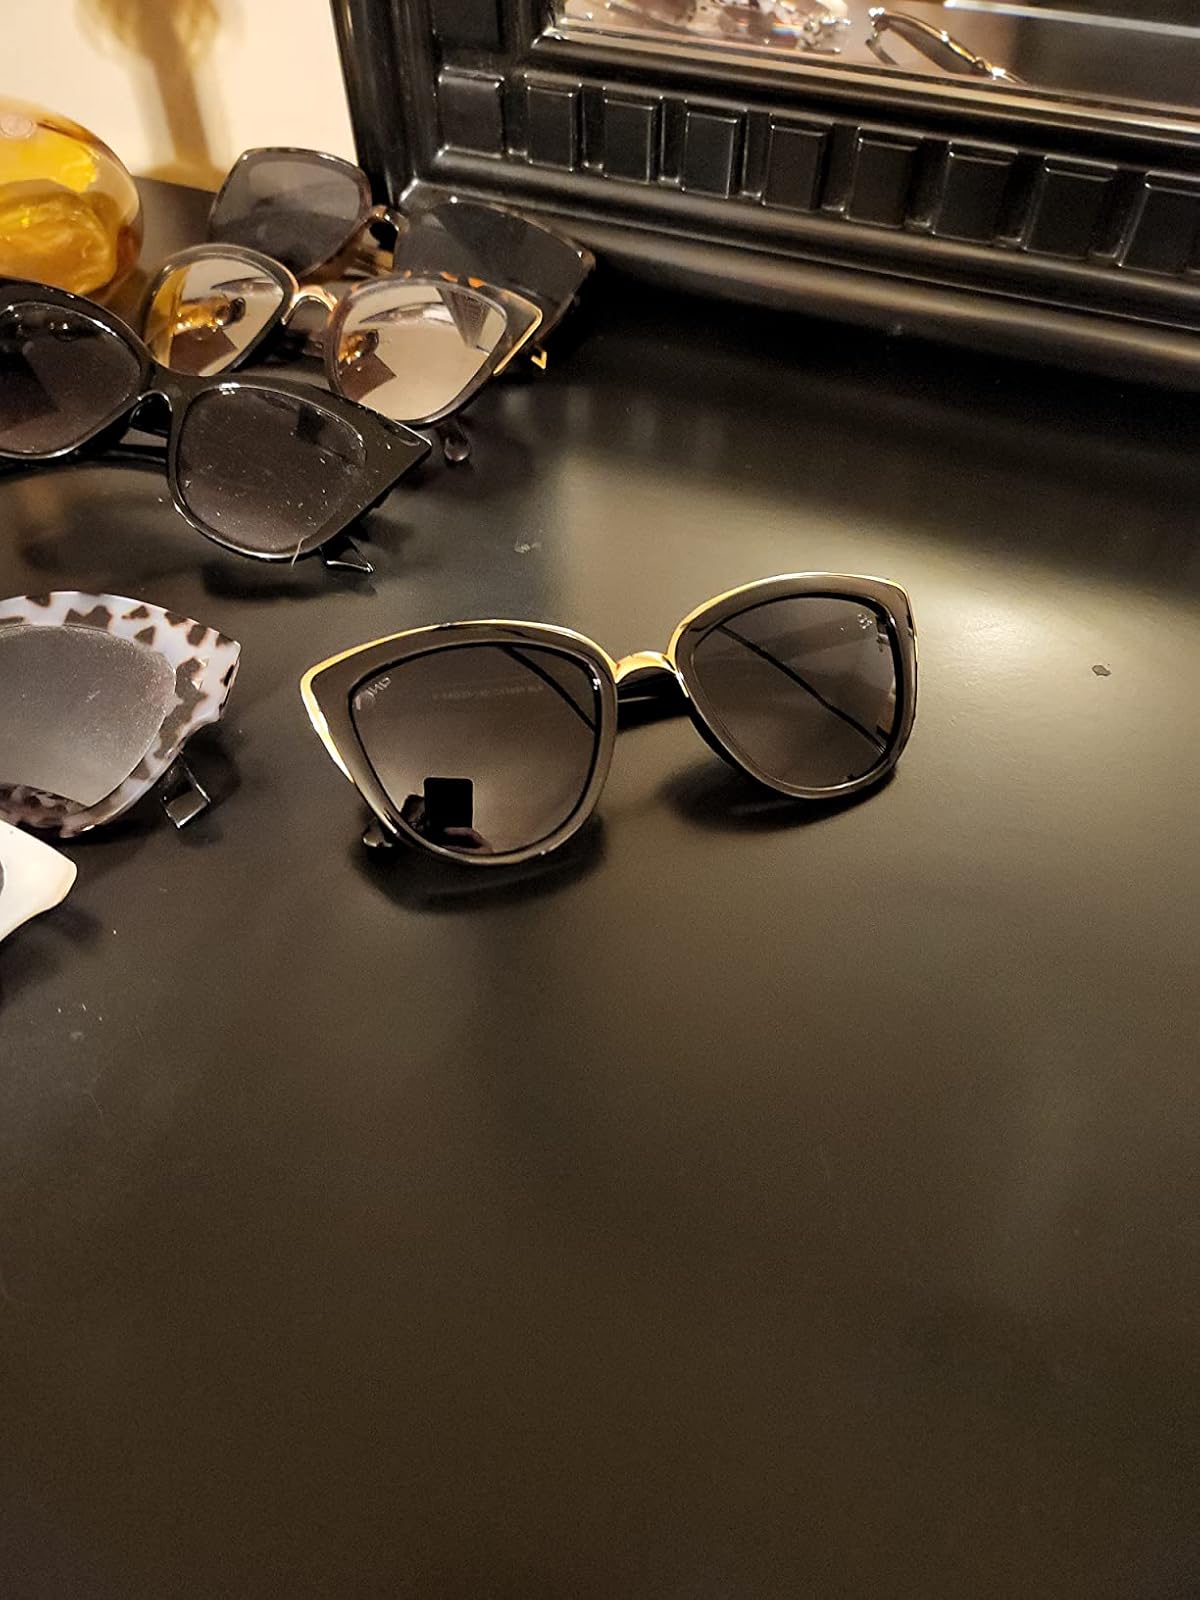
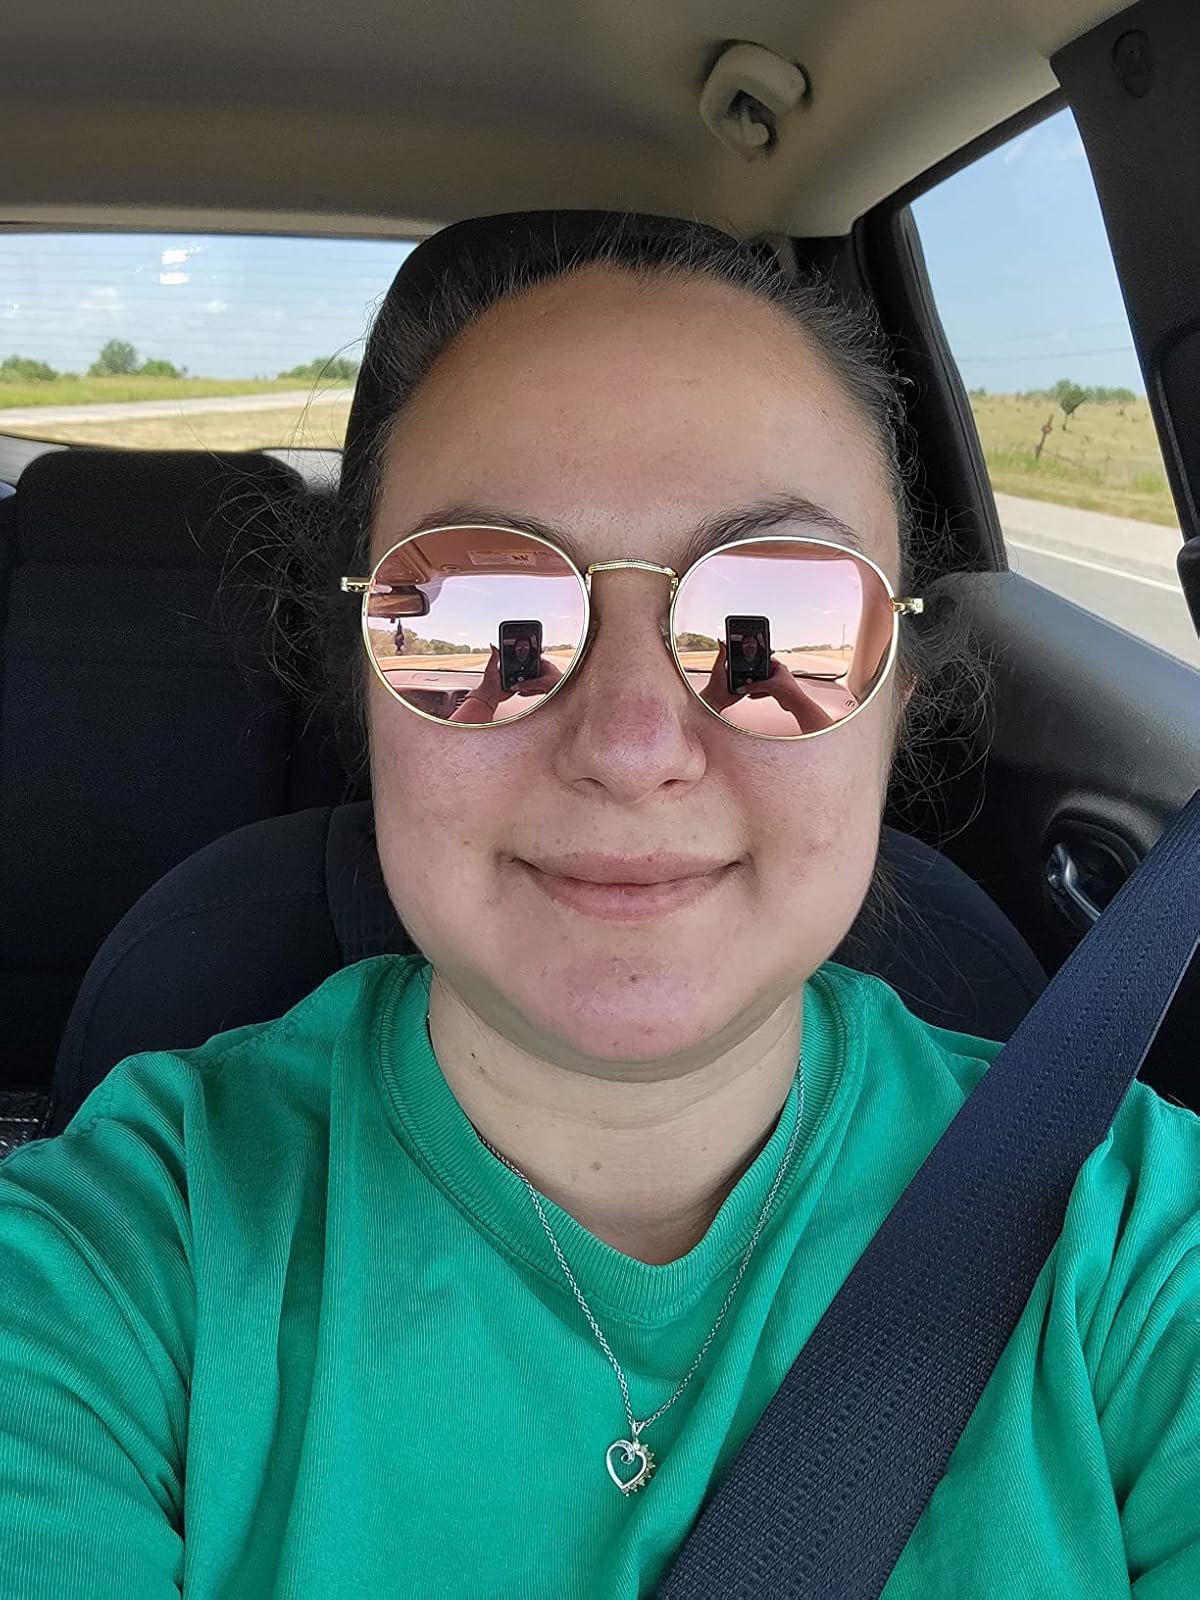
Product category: accessories_sunglasses
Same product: no